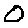
Label: 0